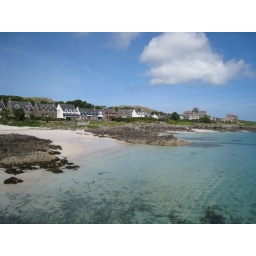
Beach by ferry terminal - love the clear blue water